Military strategy

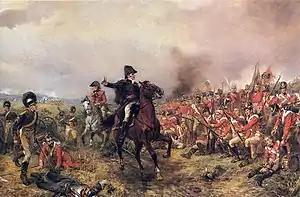
19th century musketeers from Wellington at Waterloo by Robert Alexander Hillingford, 18 June 1815

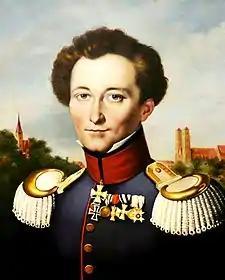
Carl von Clausewitz

Clausewitz's "On War" has become a famous reference